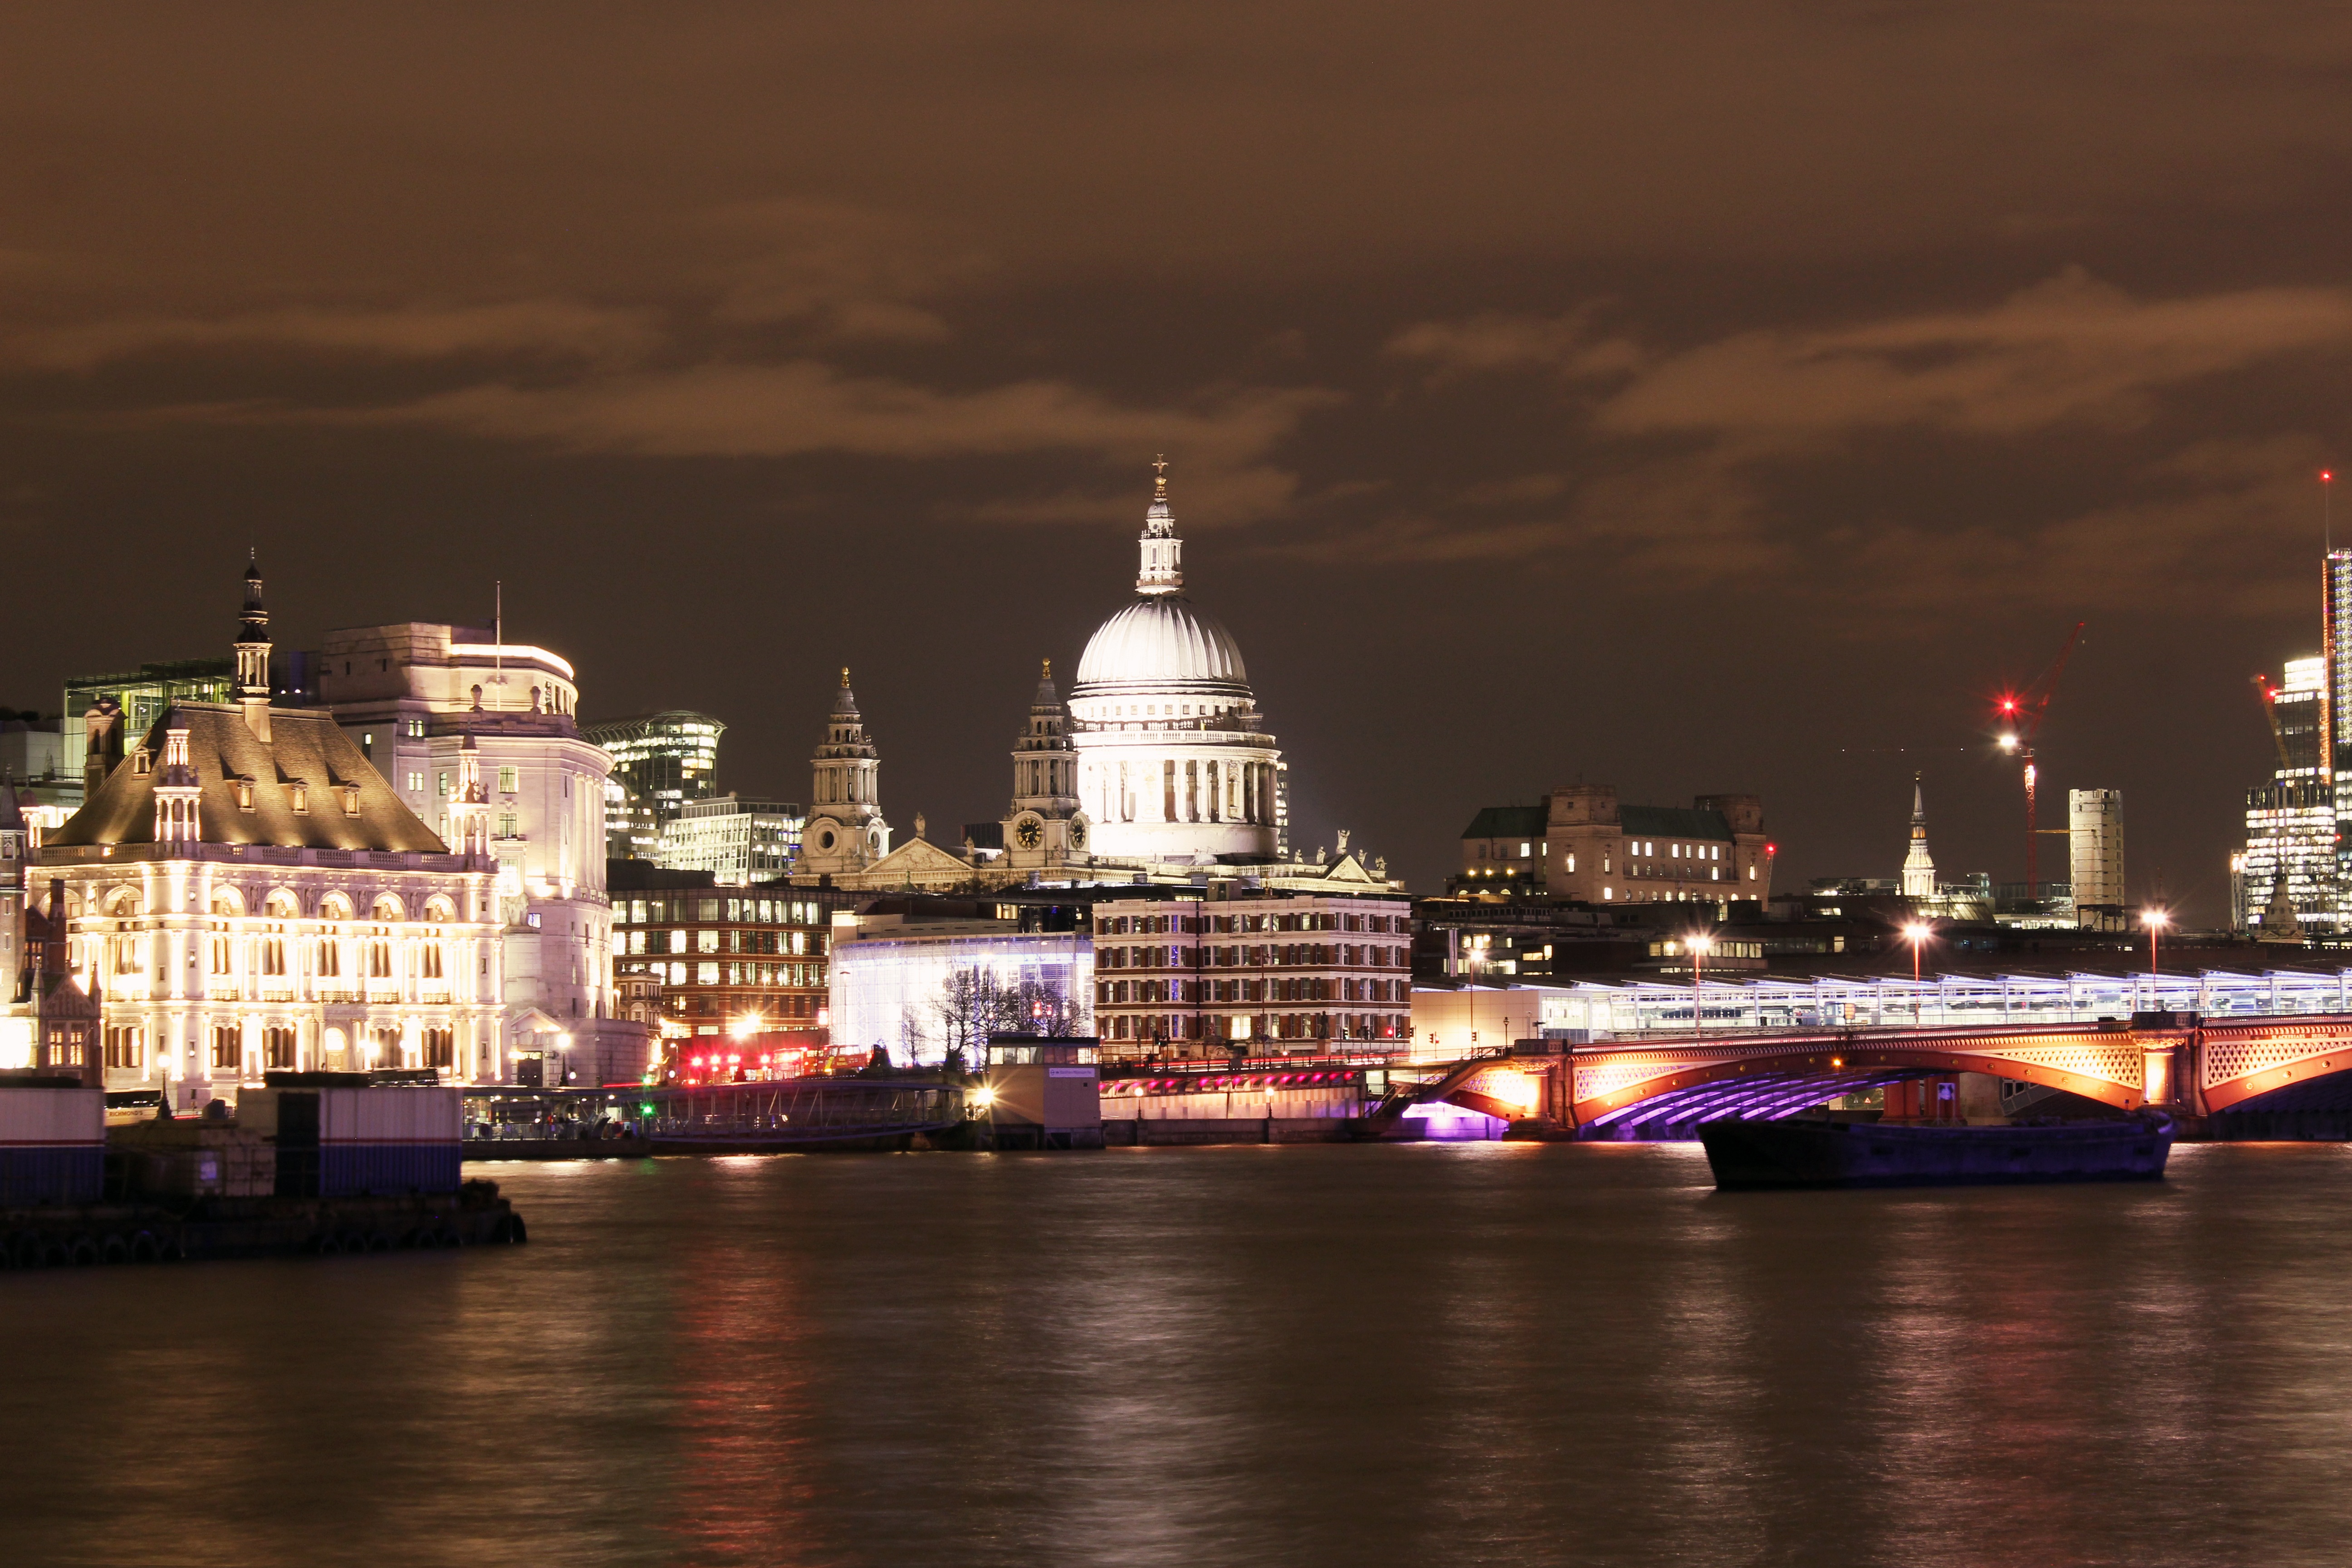
architecture, skyline, night, view, building, old, city, river, cityscape, travel, dusk, europe, evening, reflection, vehicle, tower, landmark, harbor, church, cathedral, port, attraction, historic, tourism, outdoors, uk, england, london, st, history, european, famous, britain, kingdom, paul, thames, cruise ship, passenger ship, ocean liner, millennium bridge, human settlement